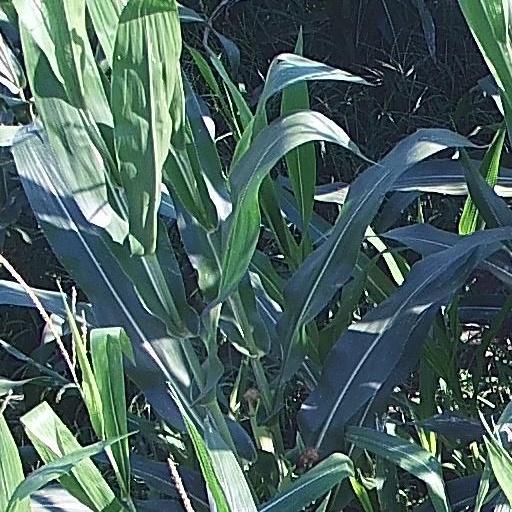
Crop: maize; corn